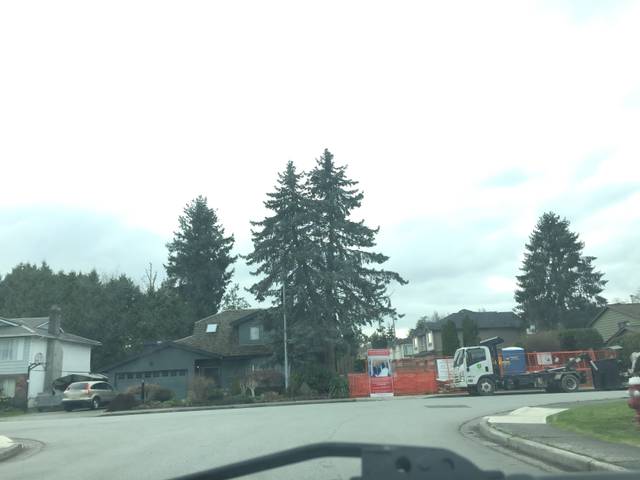
Region: Canada
Coordinates: 49.147, -123.135